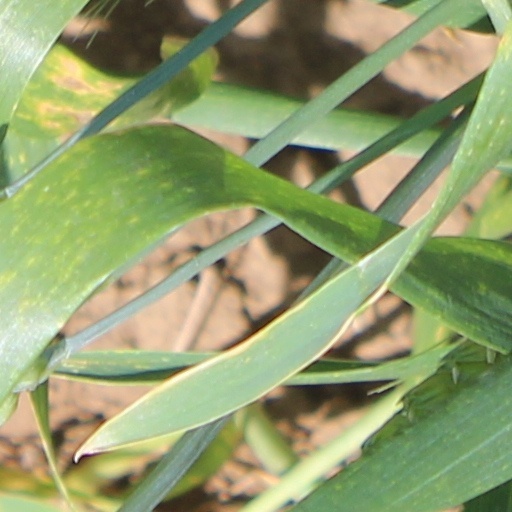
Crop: wheat